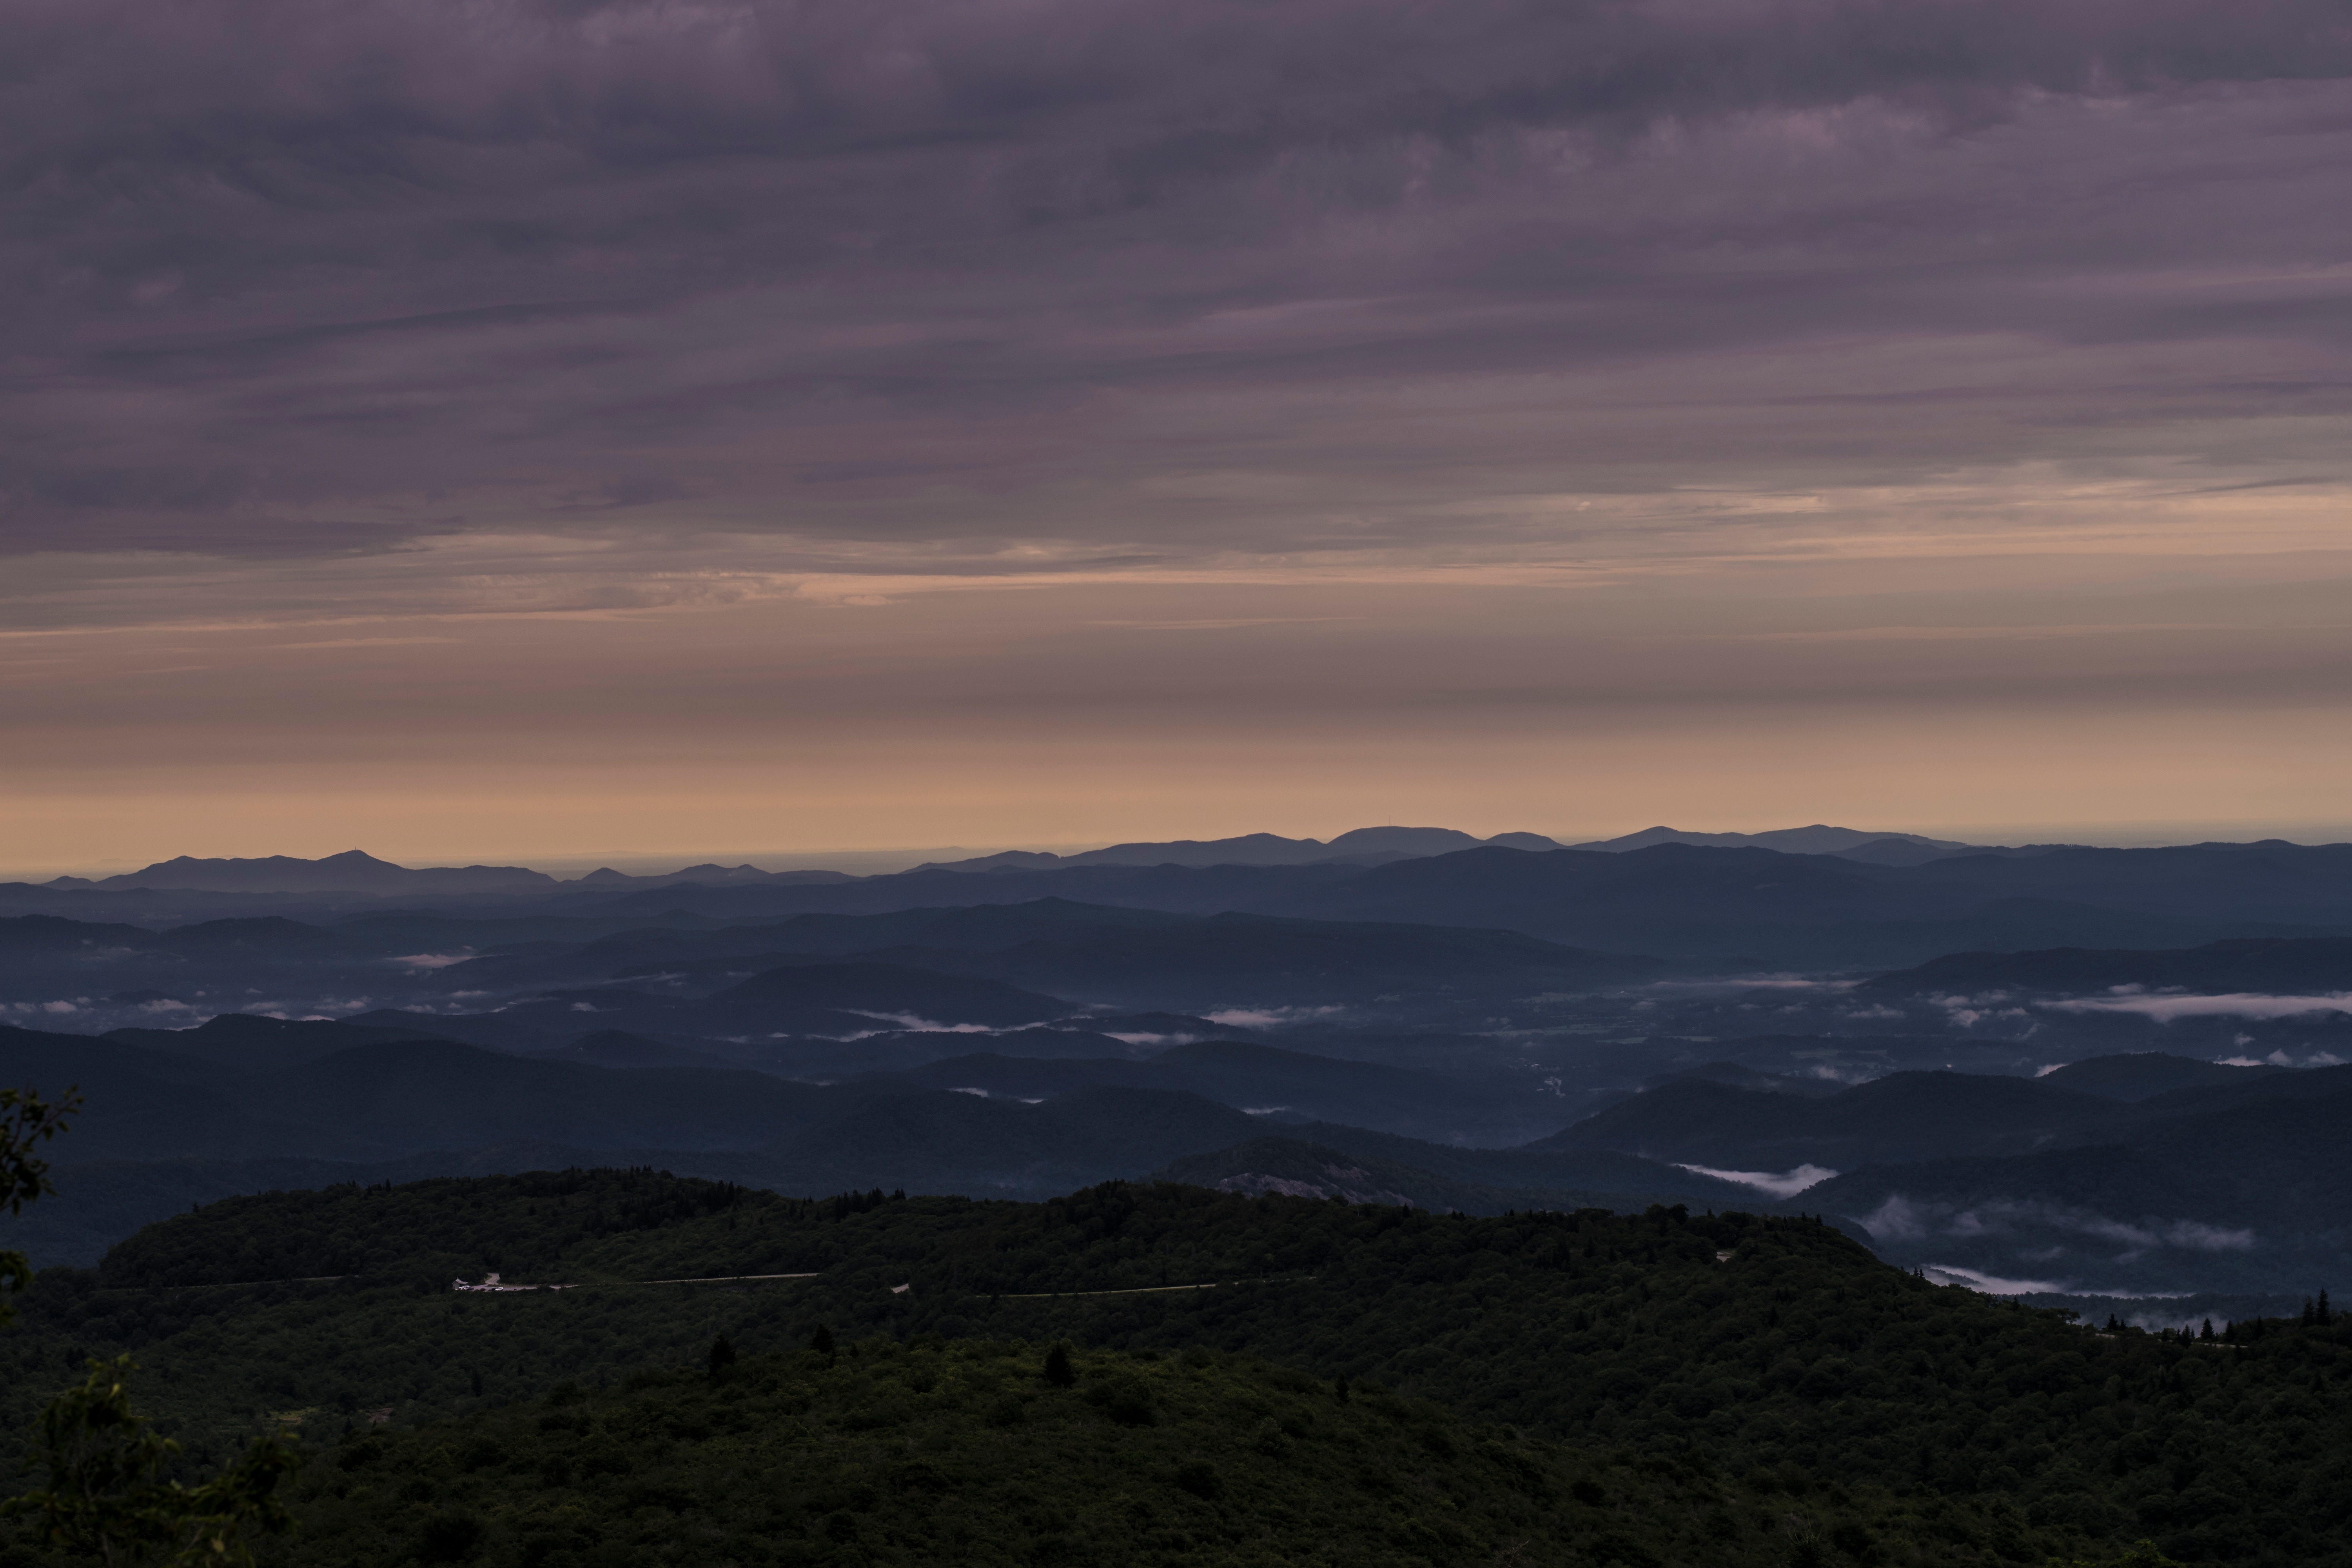
landscape, sea, coast, nature, horizon, mountain, cloud, sky, sunrise, sunset, mist, morning, hill, dawn, atmosphere, mountain range, dusk, evening, weather, plain, plateau, atmospheric phenomenon, atmosphere of earth, mountainous landforms